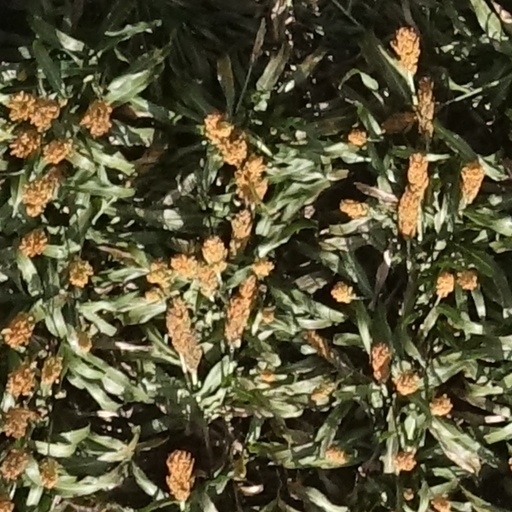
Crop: sorghum